Baptists in the United States

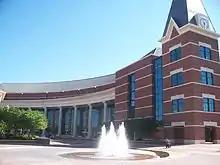
Baylor University in Waco, Texas, affiliated with the Baptist General Convention of Texas.

In the United States, there are some Baptist groups that support and actively attempt to maintain the separation of church and state. At least 14 Baptist bodies, including the Cooperative Baptist Fellowship, the Baptist General Convention of Texas, the National Baptist Convention, USA, Inc., and American Baptist Churches USA financially and ideologically support the mission of the Baptist Joint Committee for Religious Liberty. This organization tries to uphold the traditional Baptist principle of the separation of church and state. On the issue of school prayer, for instance, the Baptist Joint Committee argues that prayer is most pleasing to God when offered voluntarily, not when the government compels its observance.